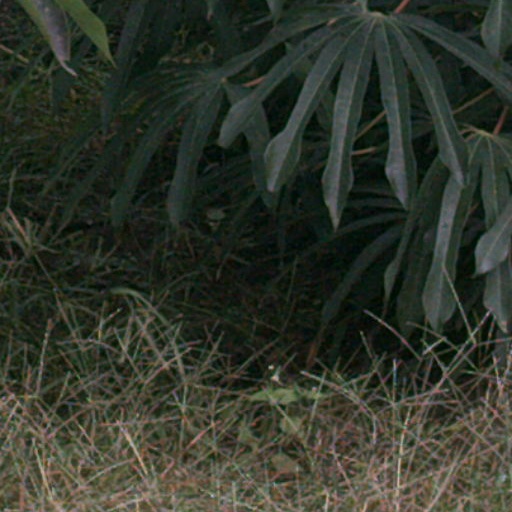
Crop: cassava